Jim Clark

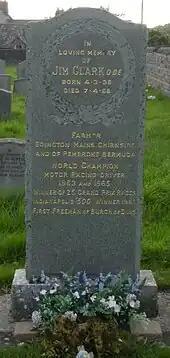
Clark's grave in Chirnside lists him as farmer before racing driver as he had wished.

At the time of his death in 1968, the 32-year-old Clark had achieved 33 pole positions and had won 25 races from his 72 Grand Prix starts in championship races. He had more Grand Prix wins (25) and pole positions (33) than any other driver, including five-time World Champion Juan Manuel Fangio, despite winning three fewer World Championships; he also won most of the races he finished and was often winning, or in a podium position, when he had to retire due to mechanical failures, without which he could have equalled, if not beaten, Fangio's World Championship record. Fangio himself called Clark the greatest driver ever.